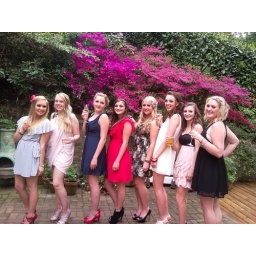
in the middle, black dress white flowers